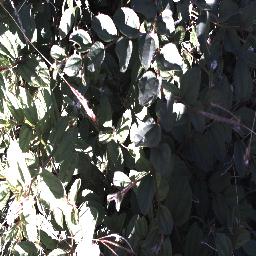
Label: chinee_apple